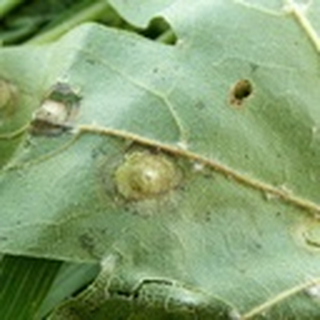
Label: cotton_target_spot